La Bamba (film)

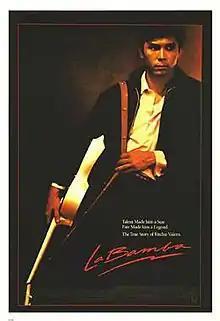
Theatrical release poster

La Bamba is a 1987 American biographical drama film written and directed by Luis Valdez. The film follows the life and short-lived musical career of American Chicano rock and roll star Ritchie Valens. The film stars Lou Diamond Phillips as Valens, Esai Morales, Rosanna DeSoto, Elizabeth Peña, Danielle von Zerneck and Joe Pantoliano. The film also covers the effect that Valens' career had on the lives of his half-brother Bob Morales, his girlfriend Donna Ludwig, and the rest of his family. The film is titled after a traditional Mexican folk song of the same name, which Valens transformed into a rock and roll rendition in 1958.